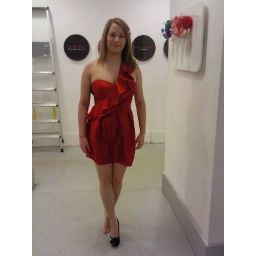
100317~ char in red dress